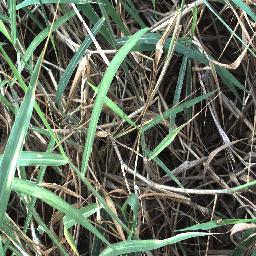
Label: negative